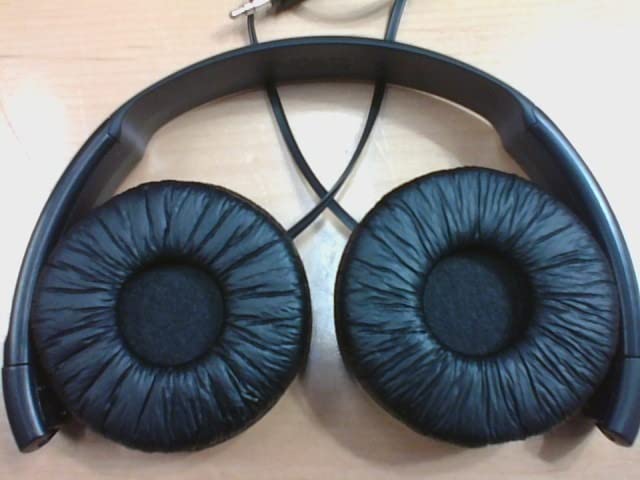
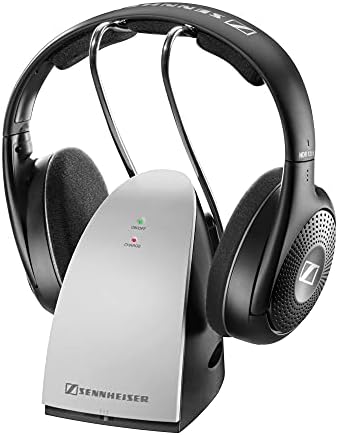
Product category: headphones
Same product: no